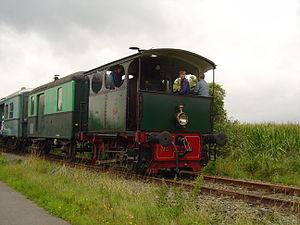
Chemin de fer à vapeur Termonde - Puurs: Locomotive ""Cockerill"" à chaudière verticale sur la ligne du BVS Русский: Паровая железная дорога Дендермонде-Пюрс: Танк-паровоз Cockerill с вертикально расположенным котлом на дороге Дендермонде-Пюрс"
Le matériel roulant ferroviaire est composé de l'ensemble des véhicules, moteurs ou remorqués, conçus pour se déplacer sur une voie ferrée.
Le Chemin de fer à vapeur Termonde - Puers est le nom d'une association active dans la promotion et la préservation du patrimoine ferroviaire Belge au sens large. Elle exploite la ligne 52 qu'elle loue à Infrabel, le propriétaire formel des lignes de chemin de fer belges.